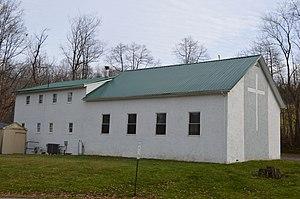
Brighton Township est un township, situé dans le comté de Beaver, en Pennsylvanie, aux États-Unis. En 2010, il comptait une population de 8 227 habitants.